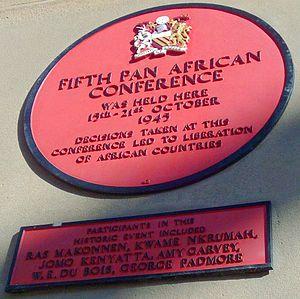
Congrès panafricain est le titre d'une série de congrès qui se sont tenus à partir de 1919, faisant suite à la première conférence panafricaine de 1900. Ils sont destinés à l'origine à traiter les problèmes auxquels l’Afrique est confrontée du fait de la colonisation européenne. Les Congrès panafricains militent d'abord pour la décolonisation en Afrique et aux Antilles, une revendication fondamentale étant de mettre fin au régime colonial et à la discrimination raciale et d'exiger le respect des droits de l’homme et l’égalité des chances économiques. Les manifestes présentés par les Congrès panafricains comprennent des revendications politiques et économiques.
1945 est une année commune commençant un lundi.